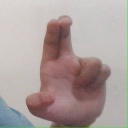
अक्षर: आ